List of Felicity characters

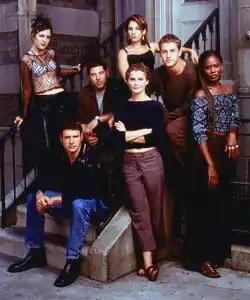
The season two cast members of the show. Amanda Foreman, Amy Jo Johnson ; Greg Grunberg, Keri Russell, Scott Speedman, Tangi Miller ; Scott Foley .

The title character is played by Keri Russell. The series opens with Felicity's high school graduation. Following the ceremony she sees Ben, her high school crush, and goes over to ask him to sign her year book. The note he writes is thoughtful, and hints at missed opportunity and disappointment. Felicity decides to abandon her plans to study pre-med at Stanford University and instead follows Ben to New York. Once there she realizes her decision was more than about Ben, that she needs to find herself, away from her parents' influence and expectations. She is a remarkably intelligent and thoughtful person, yet can be led to make rather impulsive and rash decisions. As the show progresses she grows into a more secure and centered young woman. Felicity chooses to be an art major.